Starter solenoid

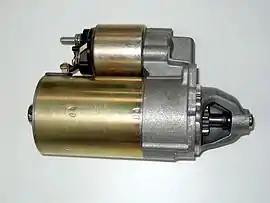
The starter solenoid is above the starter motor. The threaded terminal at left would connect to the battery through a heavy cable. At the right end of the solenoid coil, a linkage inside the housing would engage the pinion visible in the housing at the right side of the motor.

An idle starter solenoid can receive a large electric current from the car battery and a small electric current from the ignition switch. When the ignition switch is turned on, a small electric current is sent through the starter solenoid. This causes the starter solenoid to close a pair of heavy contacts, thus relaying a large electric current through the starter motor, which in turn sets the engine in motion.